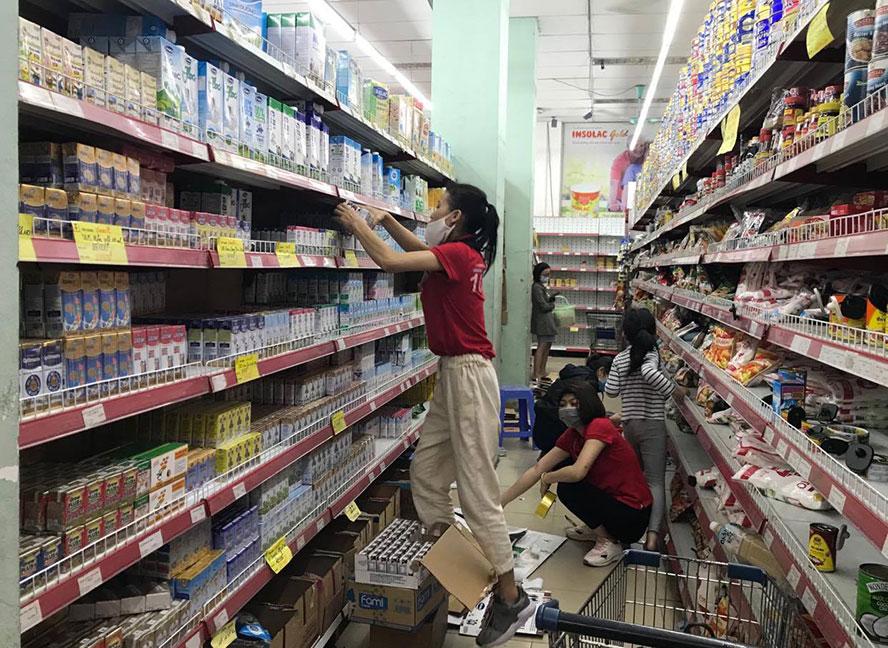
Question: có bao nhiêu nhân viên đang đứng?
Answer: một người